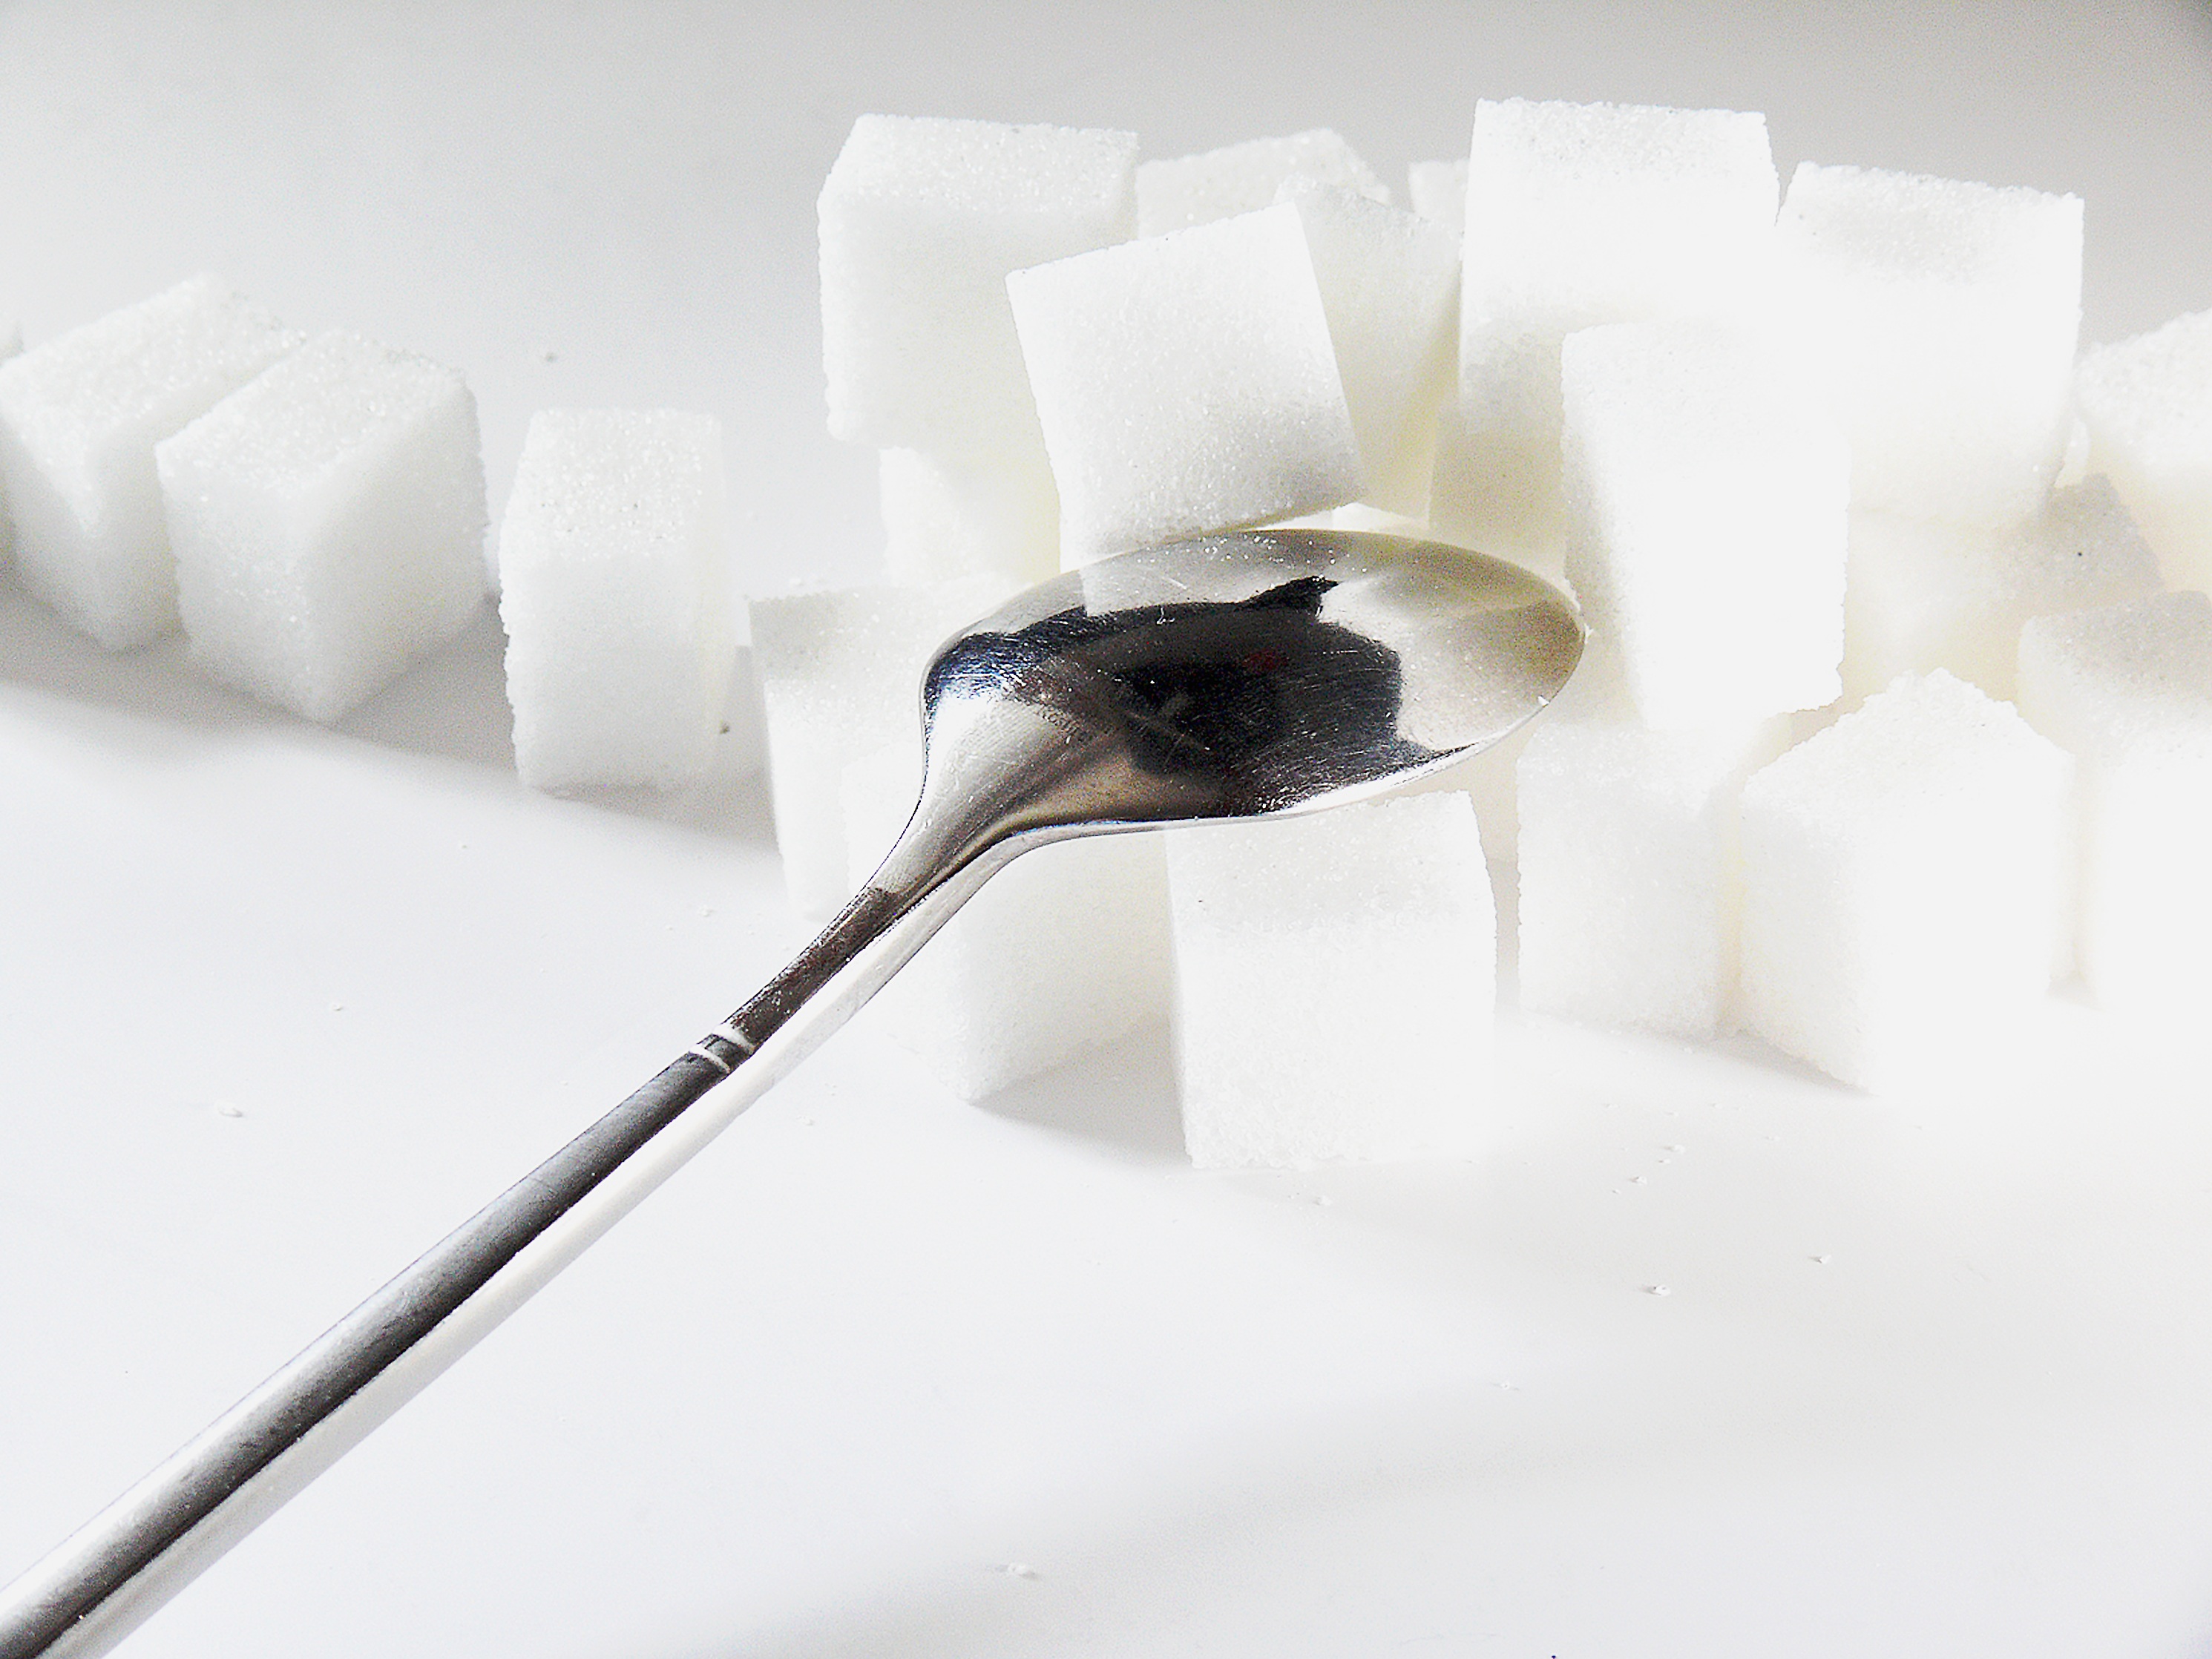
white, sweet, lighting, delicious, calories, sugar, candy, cube, nibble, sugar lumps